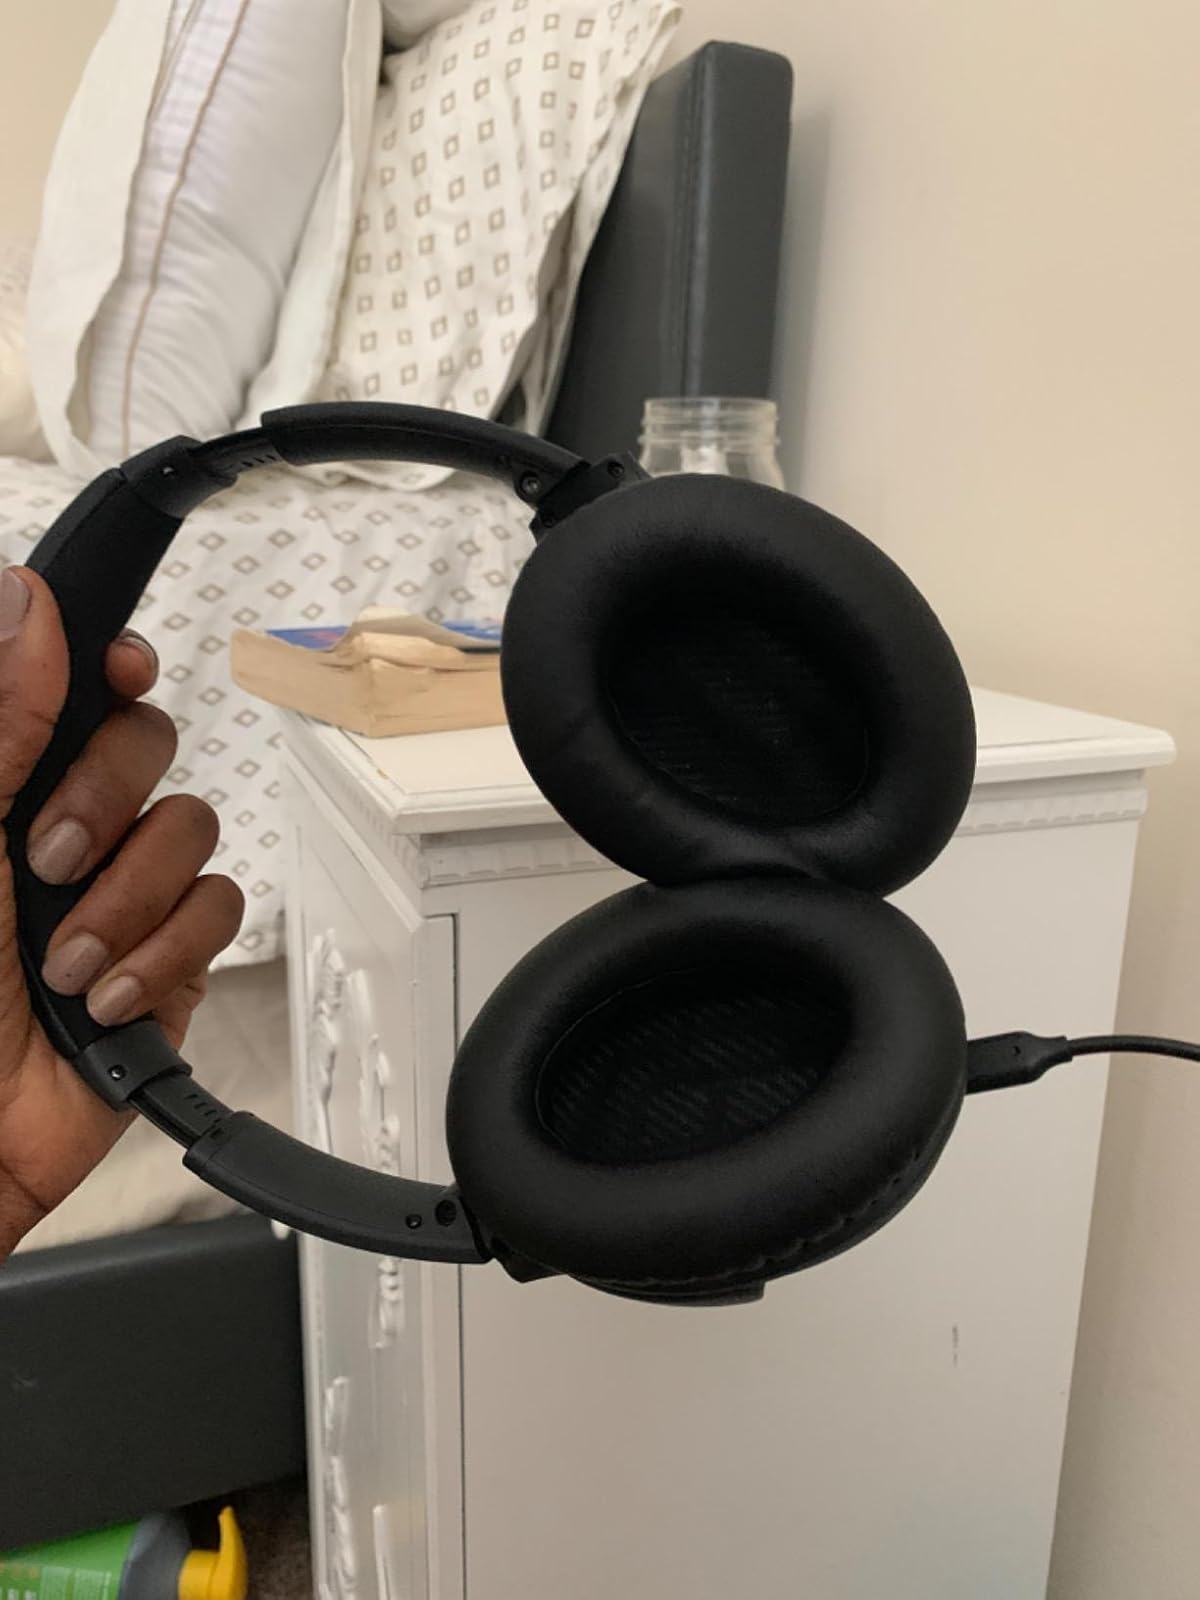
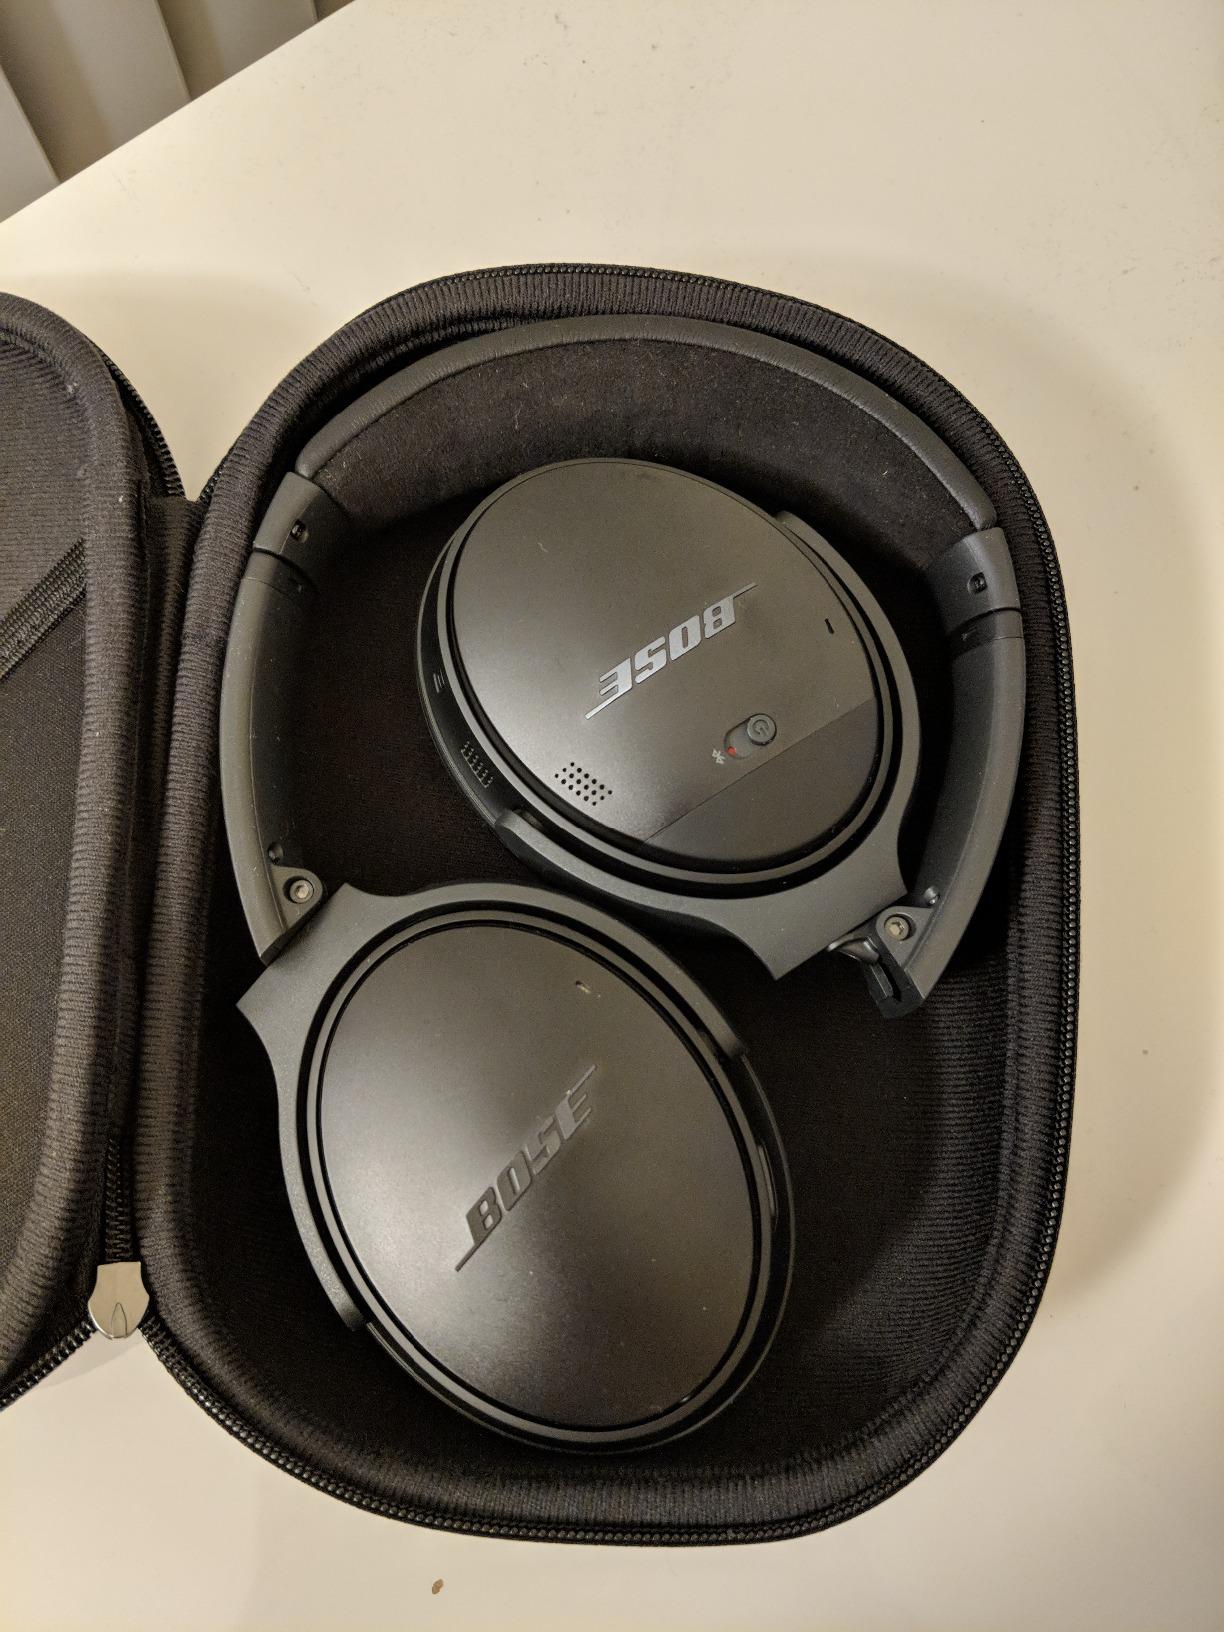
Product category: headphones
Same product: yes